Bob McAdoo

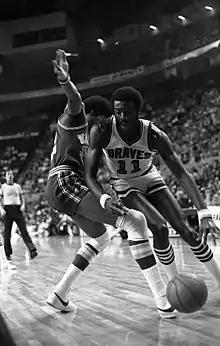
McAdoo (11) playing for the Buffalo Braves

However, it was rumored that McAdoo had signed with the Virginia Squires of the rival American Basketball Association after a "secret" ABA draft in which names of those drafted were not made public. Even though no contract was produced and McAdoo denied it, NBA Commissioner Walter Kennedy reportedly advised NBA teams not to draft McAdoo. Other reports were that a contract was signed and voided, because McAdoo was too young to have signed it and that Buffalo somehow knew this. Later, McAdoo was indeed noted as the No. 1 pick of the 1972 American Basketball Association Draft.